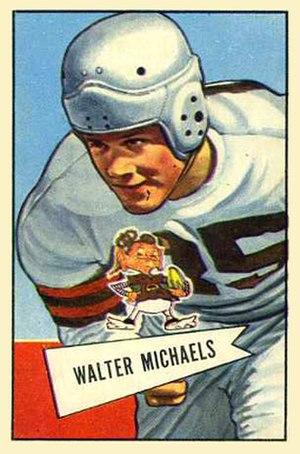
Walter Edward Michaels est un joueur et entraîneur américain de football américain.